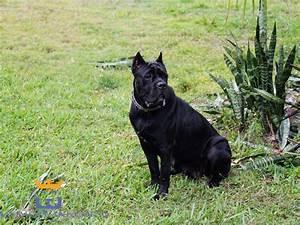
dog